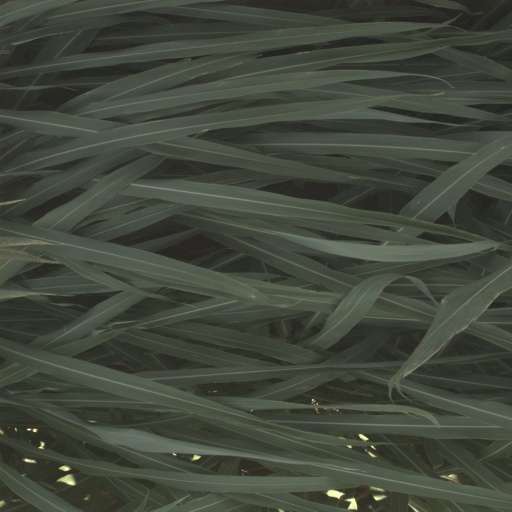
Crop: sorghum